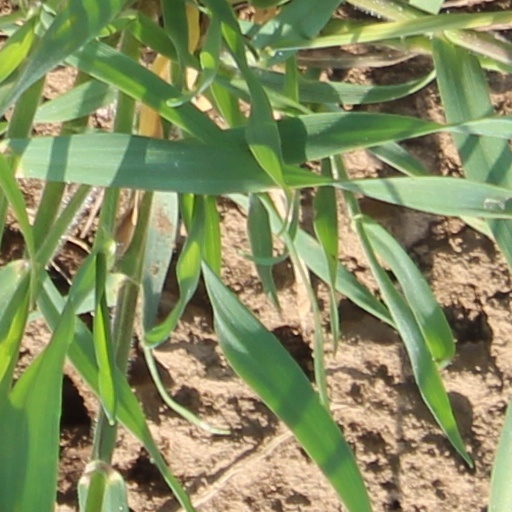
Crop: wheat